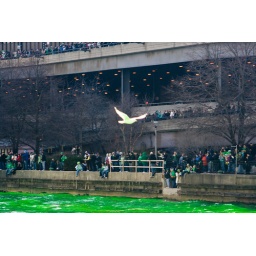
A bird looking for a &amp;quot;clean&amp;quot; landing dipped in a river of green.